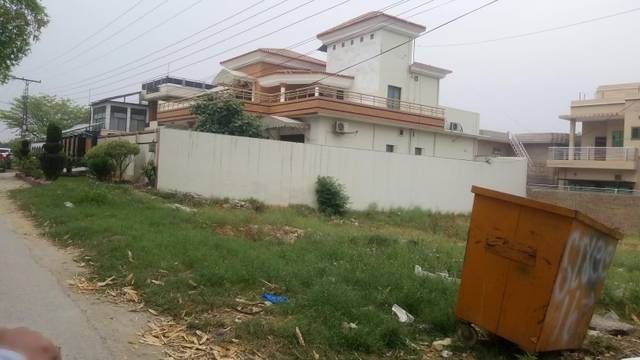
Region: Pakistan
Coordinates: 34.022, 71.546